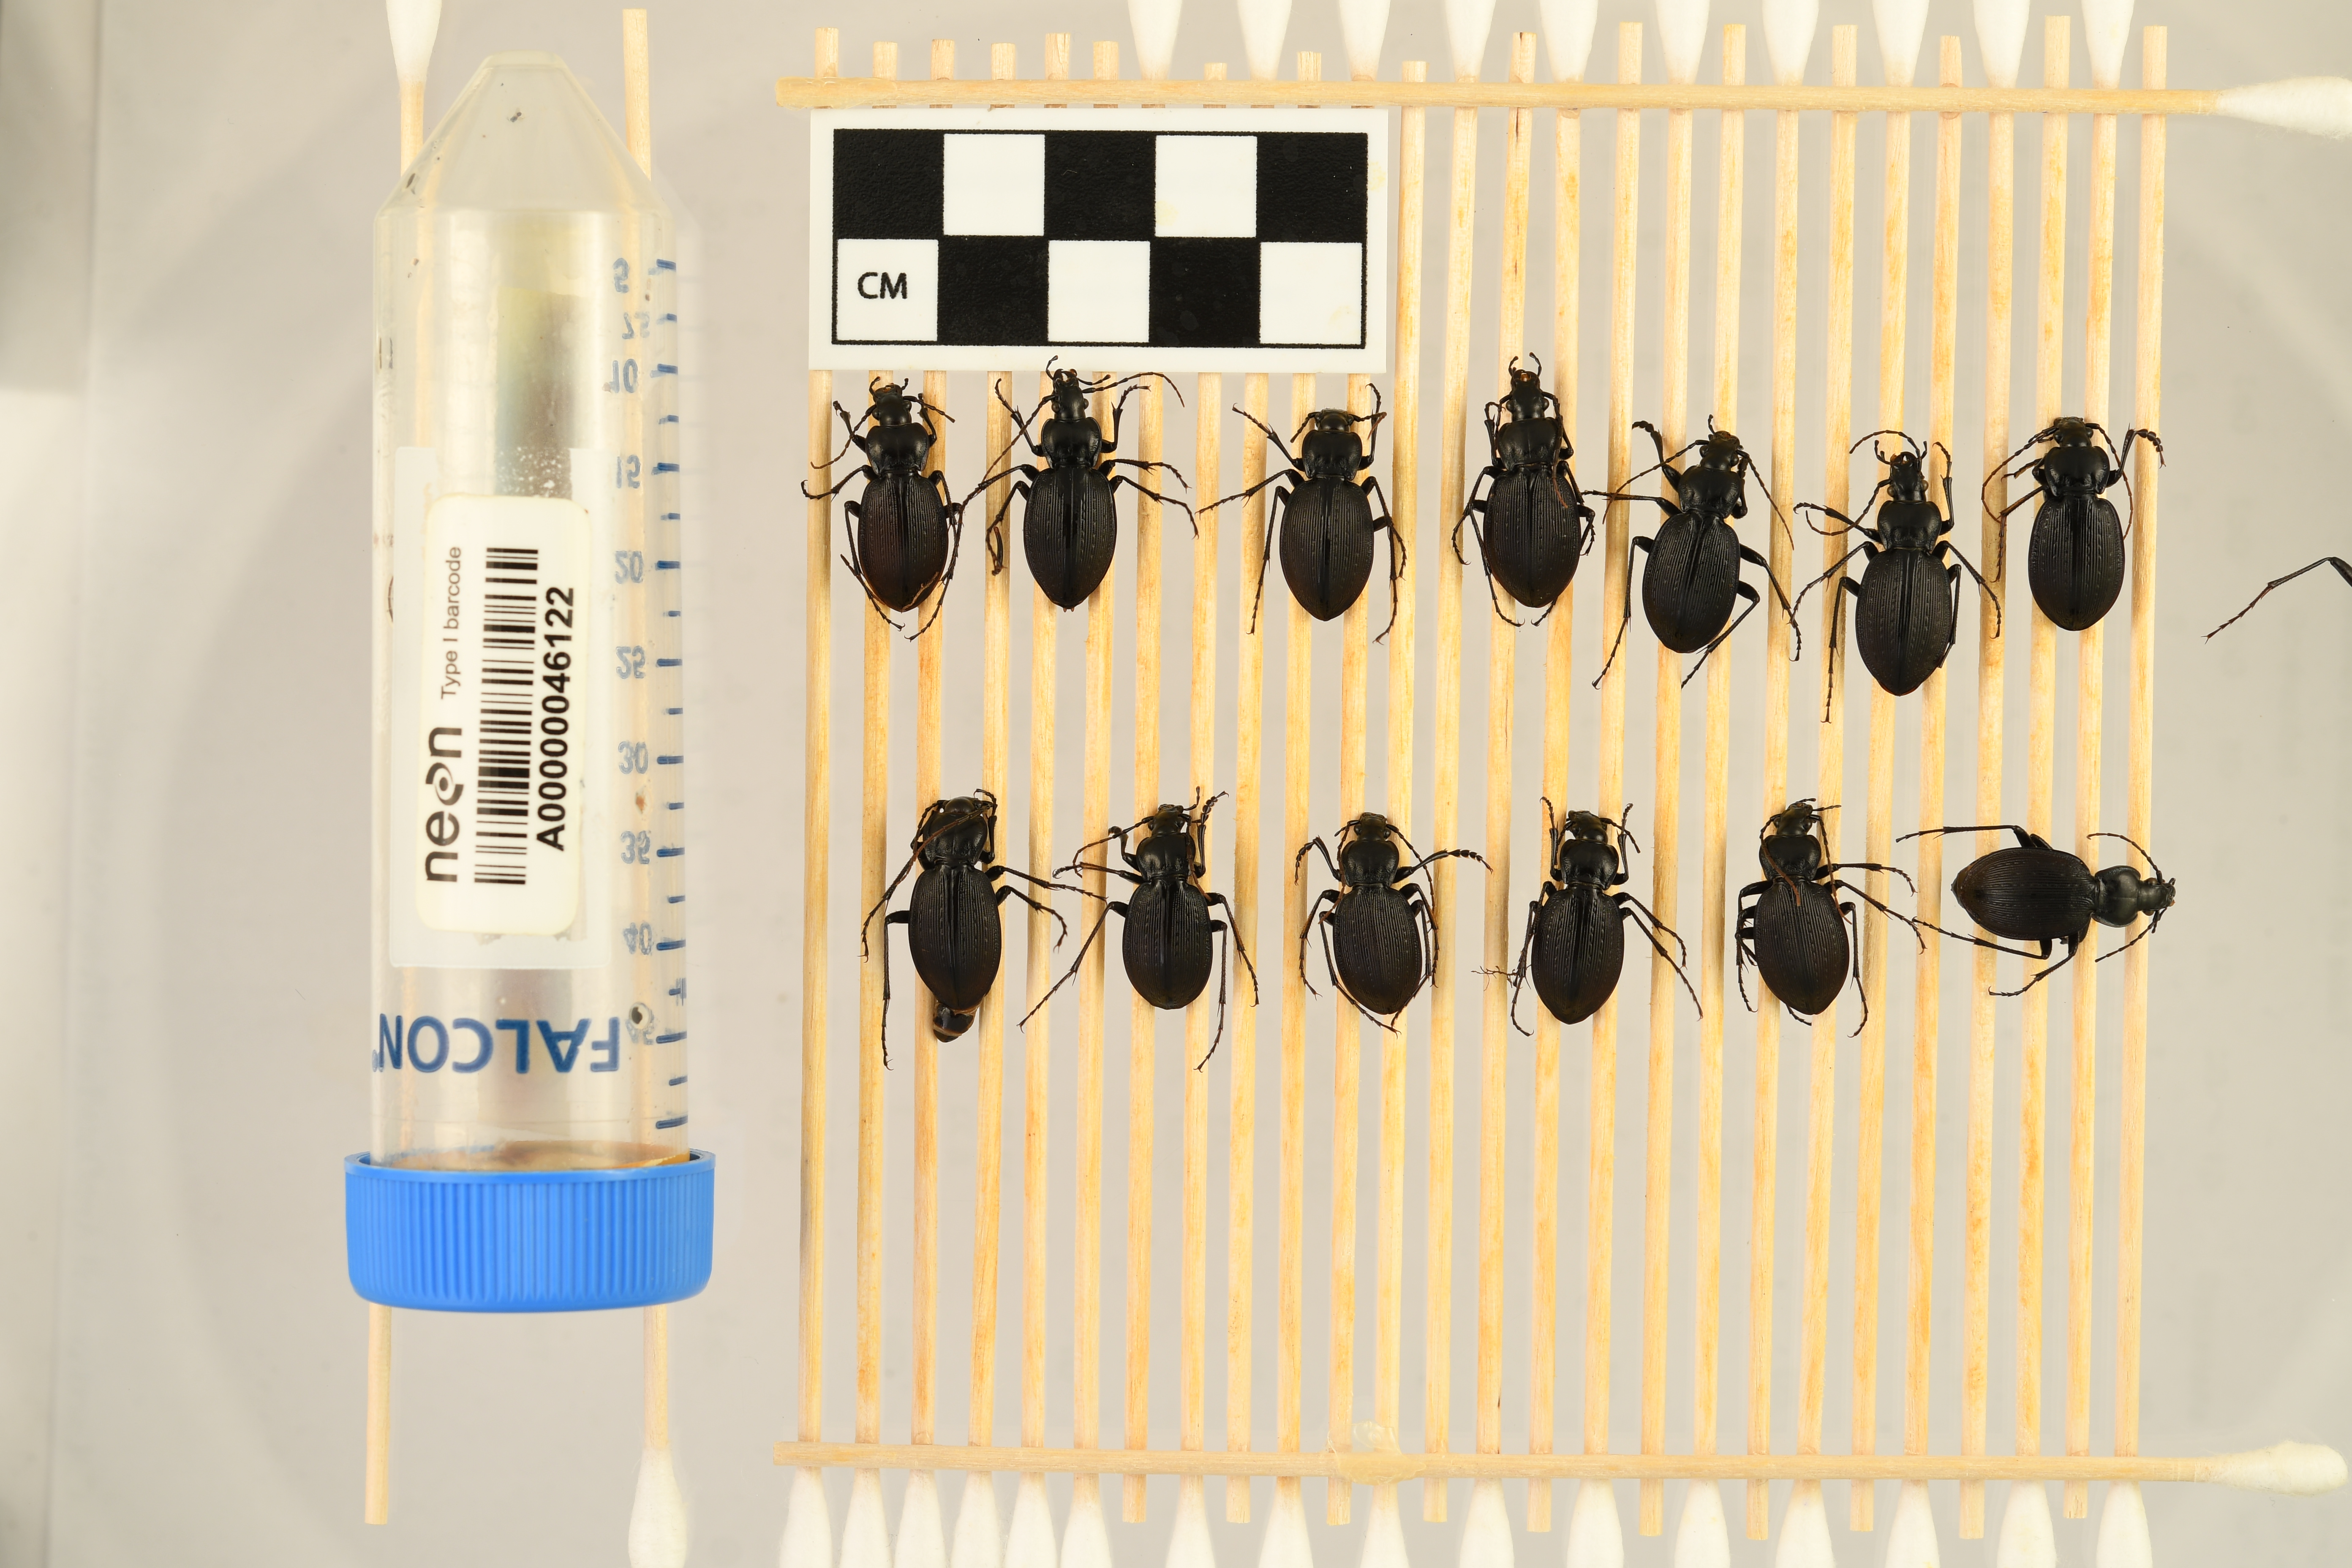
Carabus goryi — Mountain Lake Biological Station NEON, plot MLBS_010. Beetle 7, ElytraLength: 1.238 cm (lying flat: Yes)

Carabus goryi — Mountain Lake Biological Station NEON, plot MLBS_010. Beetle 7, ElytraWidth: 0.5959 cm (lying flat: Yes)

Carabus goryi — Mountain Lake Biological Station NEON, plot MLBS_010. Beetle 8, ElytraLength: 1.327 cm (lying flat: Yes)

Carabus goryi — Mountain Lake Biological Station NEON, plot MLBS_010. Beetle 8, ElytraWidth: 0.5843 cm (lying flat: Yes)

Carabus goryi — Mountain Lake Biological Station NEON, plot MLBS_010. Beetle 9, ElytraLength: 1.169 cm (lying flat: Yes)

Carabus goryi — Mountain Lake Biological Station NEON, plot MLBS_010. Beetle 9, ElytraWidth: 0.551 cm (lying flat: Yes)

Carabus goryi — Mountain Lake Biological Station NEON, plot MLBS_010. Beetle 10, ElytraLength: 1.178 cm (lying flat: Yes)

Carabus goryi — Mountain Lake Biological Station NEON, plot MLBS_010. Beetle 10, ElytraWidth: 0.5199 cm (lying flat: Yes)

Carabus goryi — Mountain Lake Biological Station NEON, plot MLBS_010. Beetle 11, ElytraLength: 1.268 cm (lying flat: Yes)

Carabus goryi — Mountain Lake Biological Station NEON, plot MLBS_010. Beetle 11, ElytraWidth: 0.5658 cm (lying flat: Yes)

Carabus goryi — Mountain Lake Biological Station NEON, plot MLBS_010. Beetle 12, ElytraLength: 1.197 cm (lying flat: Yes)

Carabus goryi — Mountain Lake Biological Station NEON, plot MLBS_010. Beetle 12, ElytraWidth: 0.5784 cm (lying flat: Yes)

Carabus goryi — Mountain Lake Biological Station NEON, plot MLBS_010. Beetle 13, ElytraLength: 1.216 cm (lying flat: Yes)

Carabus goryi — Mountain Lake Biological Station NEON, plot MLBS_010. Beetle 13, ElytraWidth: 0.551 cm (lying flat: Yes)